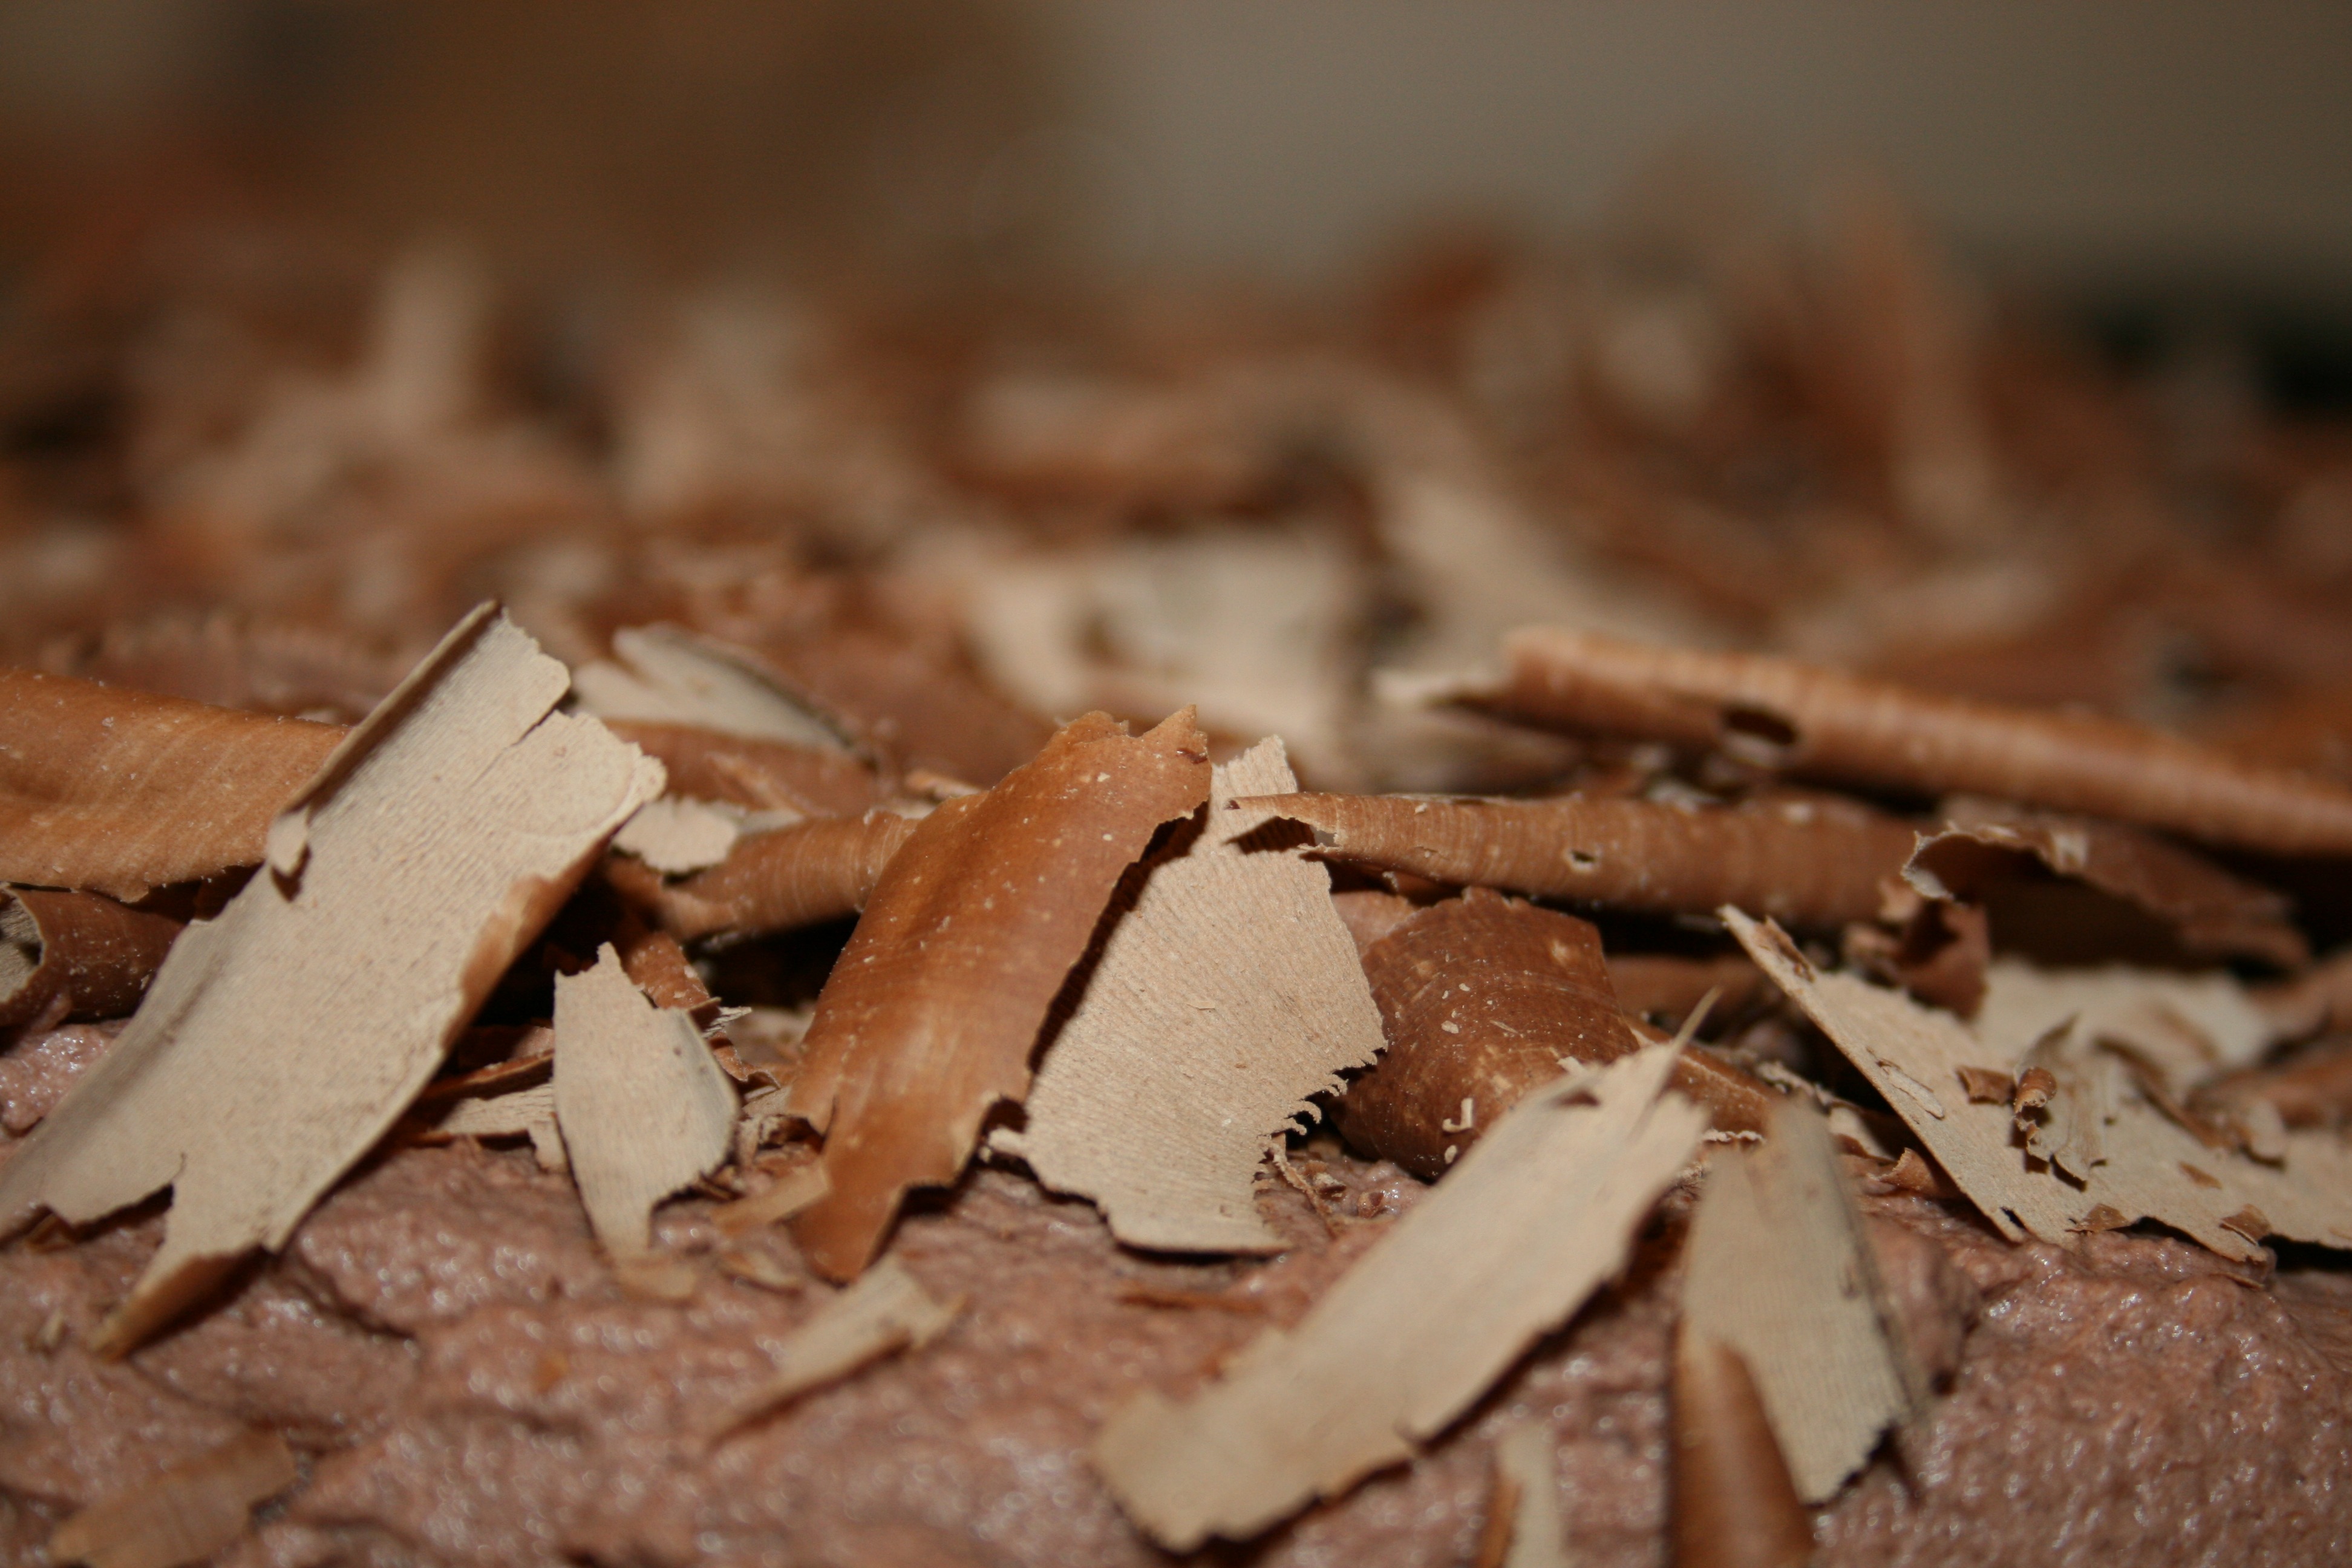
wood, sweet, leaf, food, insect, soil, chocolate, dessert, cake, invertebrate, close up, sugar, macro photography, flavor, grated, grated chocolate, snack food